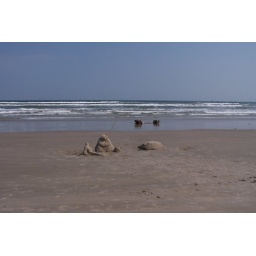
A bear fishing, with another love seat in the back ground that is a little worse for the wear.